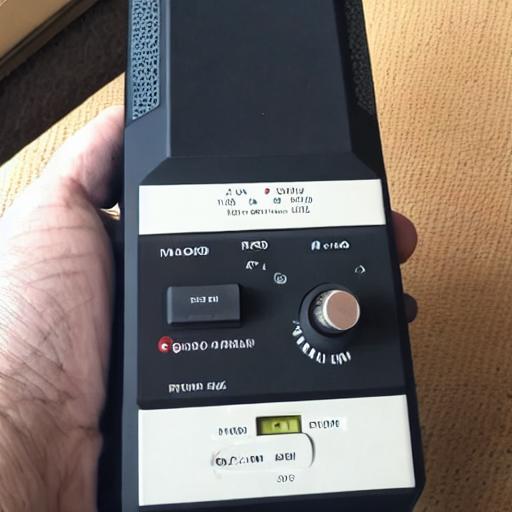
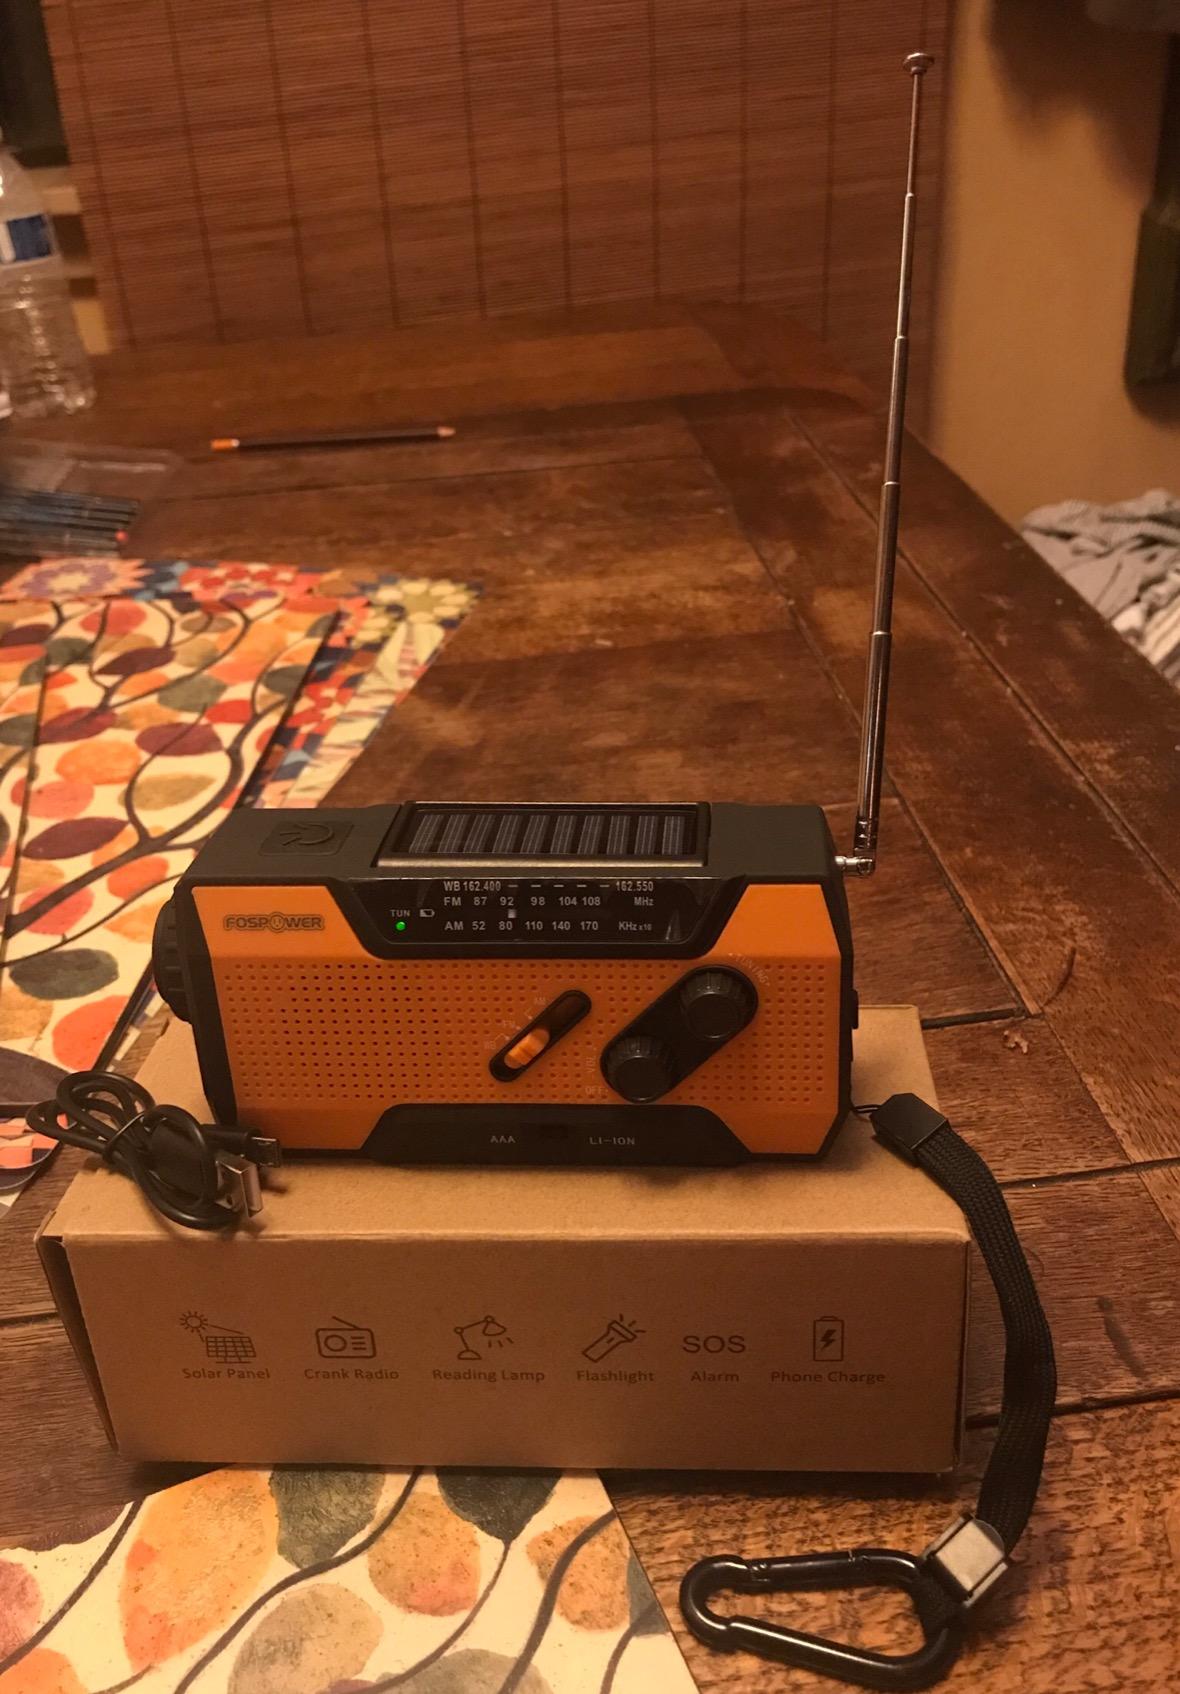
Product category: radio
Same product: no